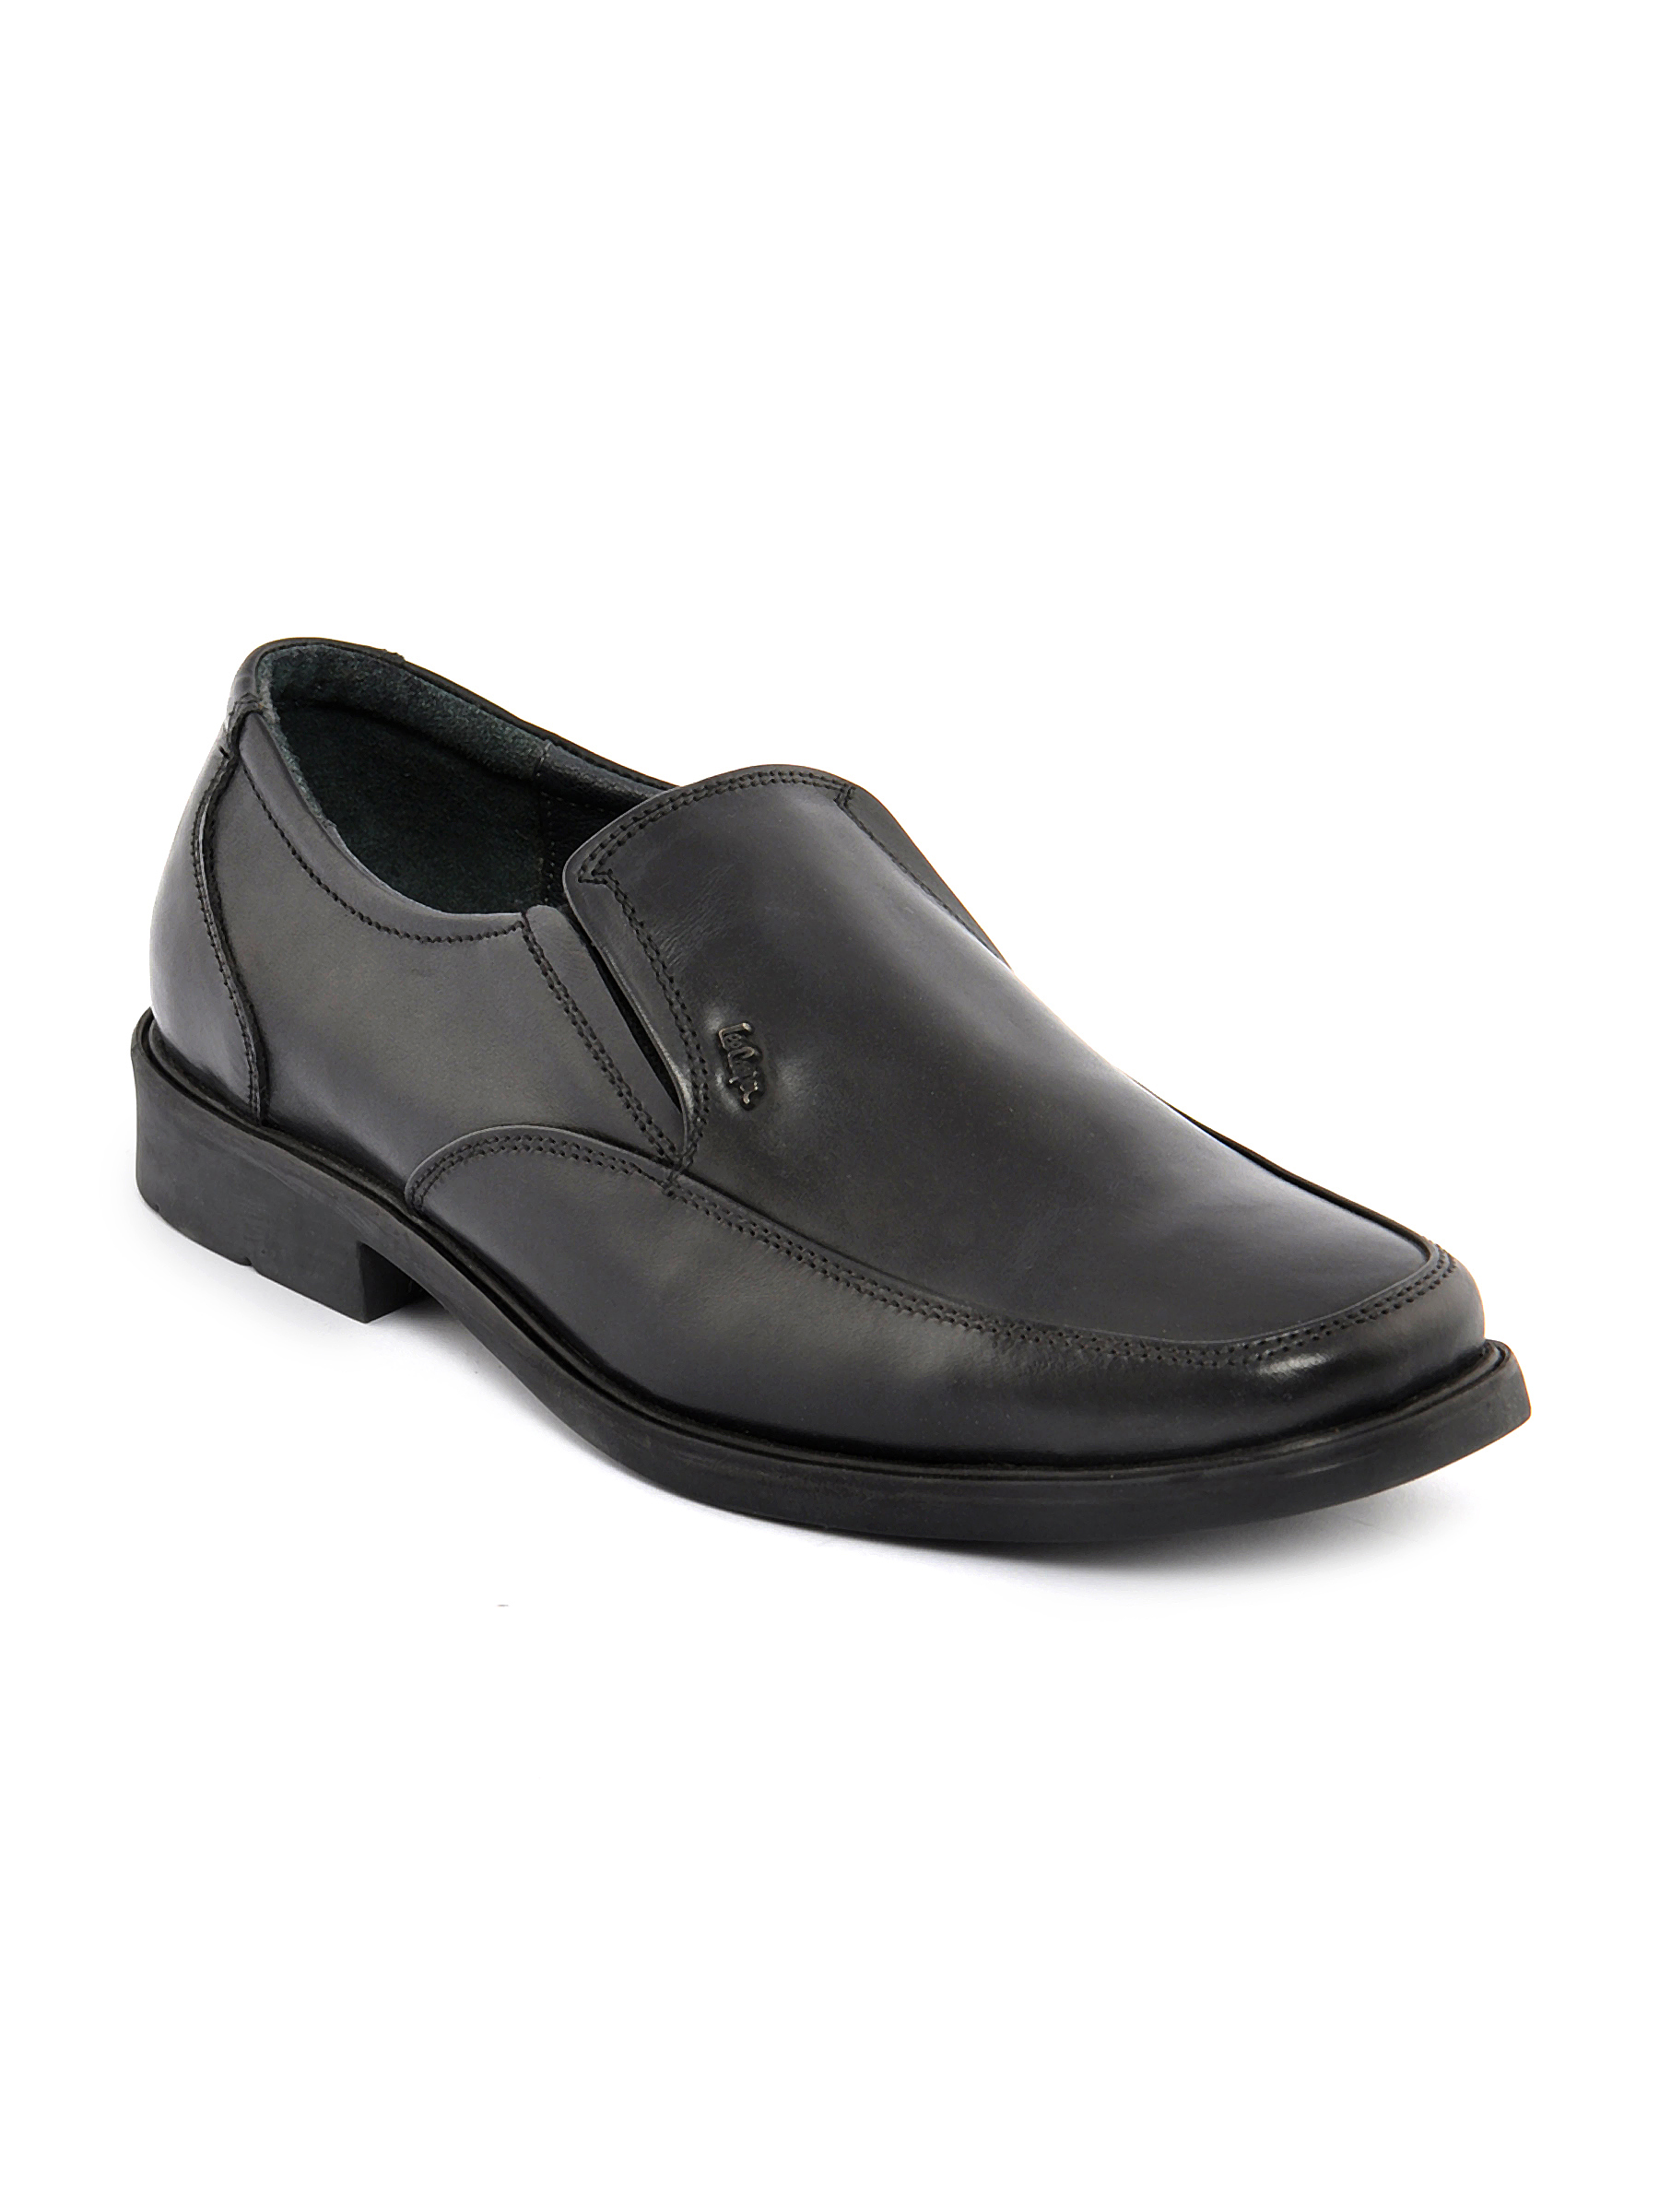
Lee Cooper Men  Black Formal Shoe
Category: Footwear / Shoes / Formal Shoes
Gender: Men
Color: Black
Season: Fall 2011
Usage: Formal